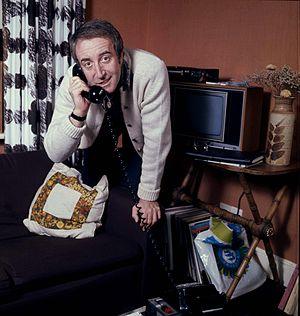
Richard Henry Sellers, dit Peter Sellers, né le 8 septembre 1925 dans le quartier de Southsea à Portsmouth et mort le 24 juillet 1980 à Londres, est un acteur britannique. D'abord vedette comique dans son pays, il accède à la notoriété internationale dans les années 1960. Réputé pour ses talents de transformiste, il utilise les accents et les maquillages les plus divers, et joue volontiers des rôles multiples. Il a notamment interprété l'inspecteur Clouseau dans la série de films La Panthère rose, et joué un triple rôle dans Docteur Folamour.